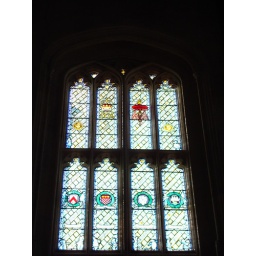
Stained glass window in the Dining Hal